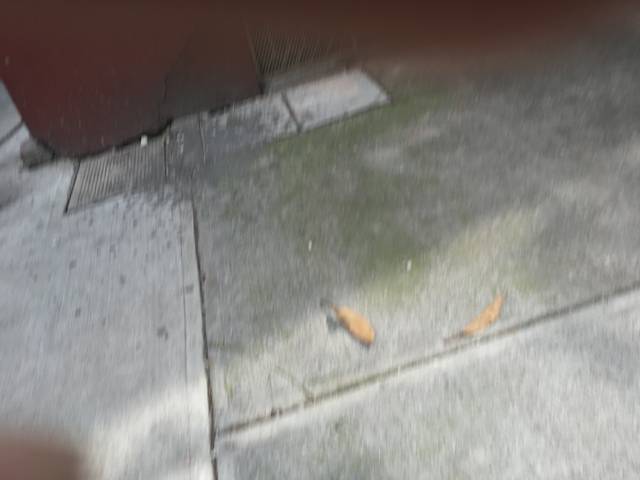
Region: Mexico
Coordinates: 19.409, -99.161